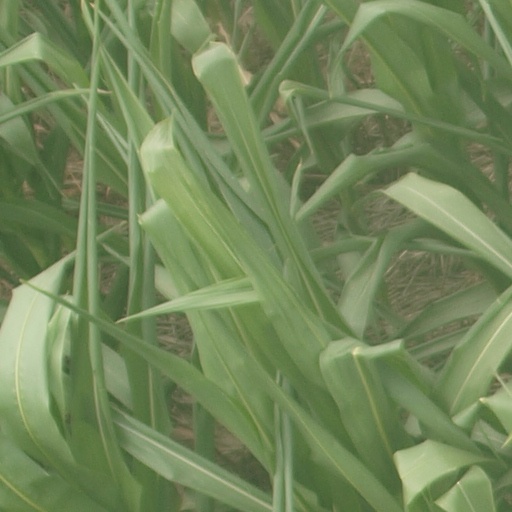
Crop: maize; corn